Eucharist in Lutheranism

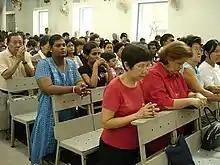
A congregation kneeling during the Eucharistic distribution

In the Lutheran Churches that use the Western Rite, unleavened bread is typically used for the celebration of the Eucharist (as in the Jewish Passover); these are called hosts. Hosts are made by a number of Lutheran religious orders, as well as monks and nuns, to support their religious communities. Lutheran seminaries and religious goods stores, such as the Concordia Publishing House, make hosts as well. Hosts often contain a cross, crucifix or IHS Christogram on them. The Eastern Lutheran Churches use leavened bread for the prosphora. The Lutheran Churches use sacramental wine in the Eucharist, and this may be mingled with water in the chalice during the Mass: